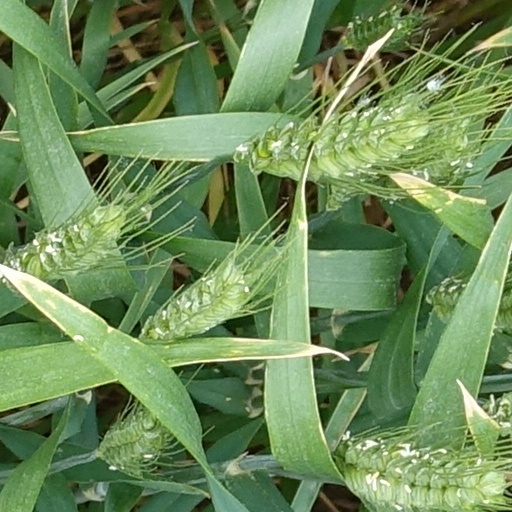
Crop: wheat